Platte River

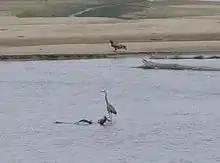
A great blue heron and immature bald eagle on the Platte River in Nebraska

The Platte River flowing through an arid part of the mid-west has been widely overused. The claims on the Platte River water have exceeded the supply of water in drier years. Under Nebraska law, a river basin, subbasin, or reach shall be deemed overappropriated if it is subject to an interstate cooperative agreement among more states and if, prior to such date, the state has declared a moratorium on the issuance of new surface water appropriations in such river, subbasin, or reach, and has requested each natural resources district jurisdiction in the affected area to close or continue in effect a previously adopted closure of part of such river basin, subbasin, or reach to the issuance of additional water well permits, or to temporarily suspend or continue in effect a temporary suspension previously adopted on the drilling of new water wells in all or part of such river basin, subbasin, or reach. Most of the Platte River basin is currently considered as overappropriated.